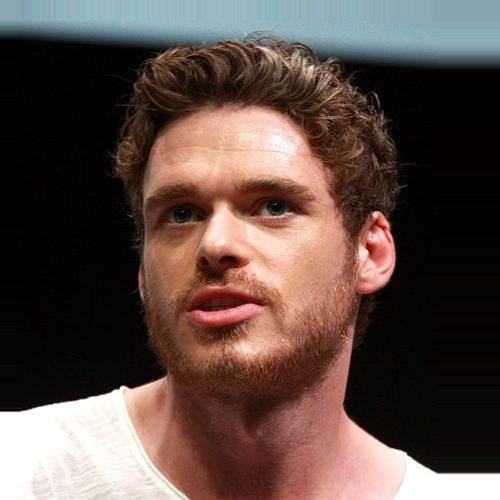
Age: 26